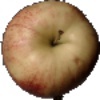
Label: Apple Red 3